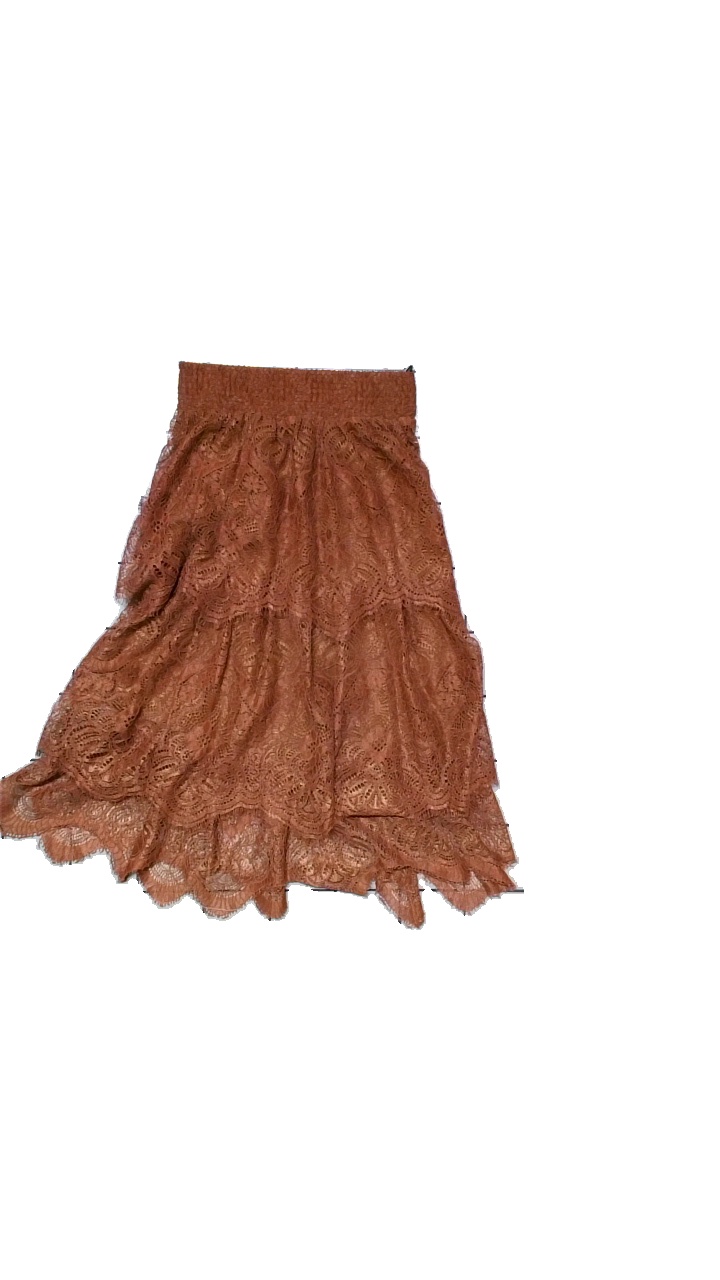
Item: Skirt (Ladies)
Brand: H&m
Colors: Brown
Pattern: Lace
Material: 100% polyester
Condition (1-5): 5
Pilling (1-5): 5
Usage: Reuse
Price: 100-150